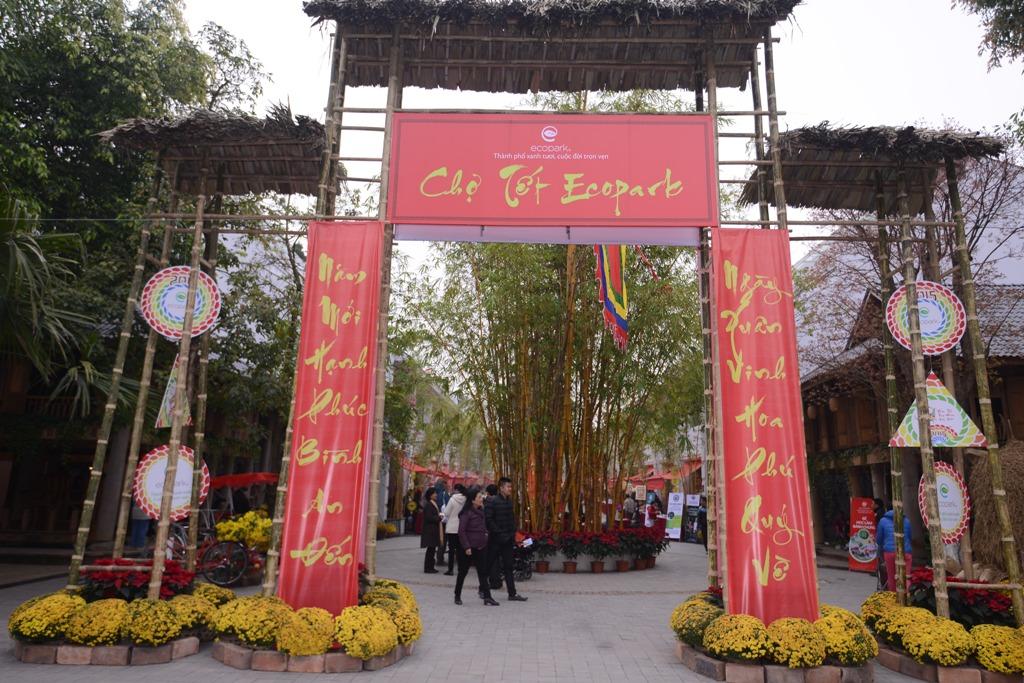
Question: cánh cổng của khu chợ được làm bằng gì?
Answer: cánh cổng được làm bằng tre